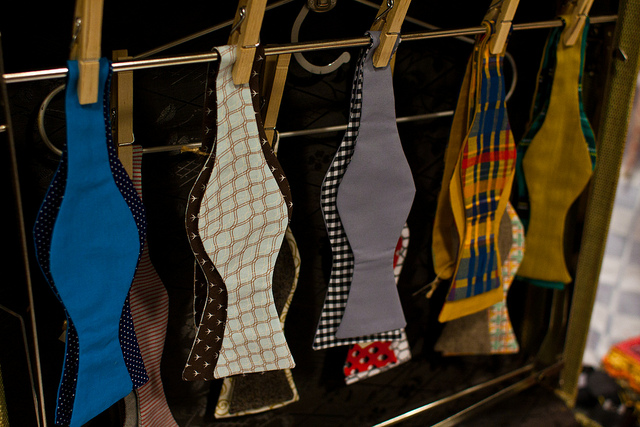
user: Given an image and a question. Answer the question in a short answer. Question: What are the clips on top? Short Answer:
assistant: clothespin